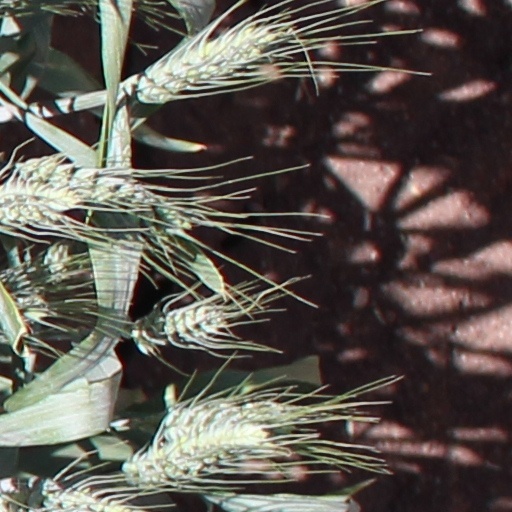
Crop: wheat